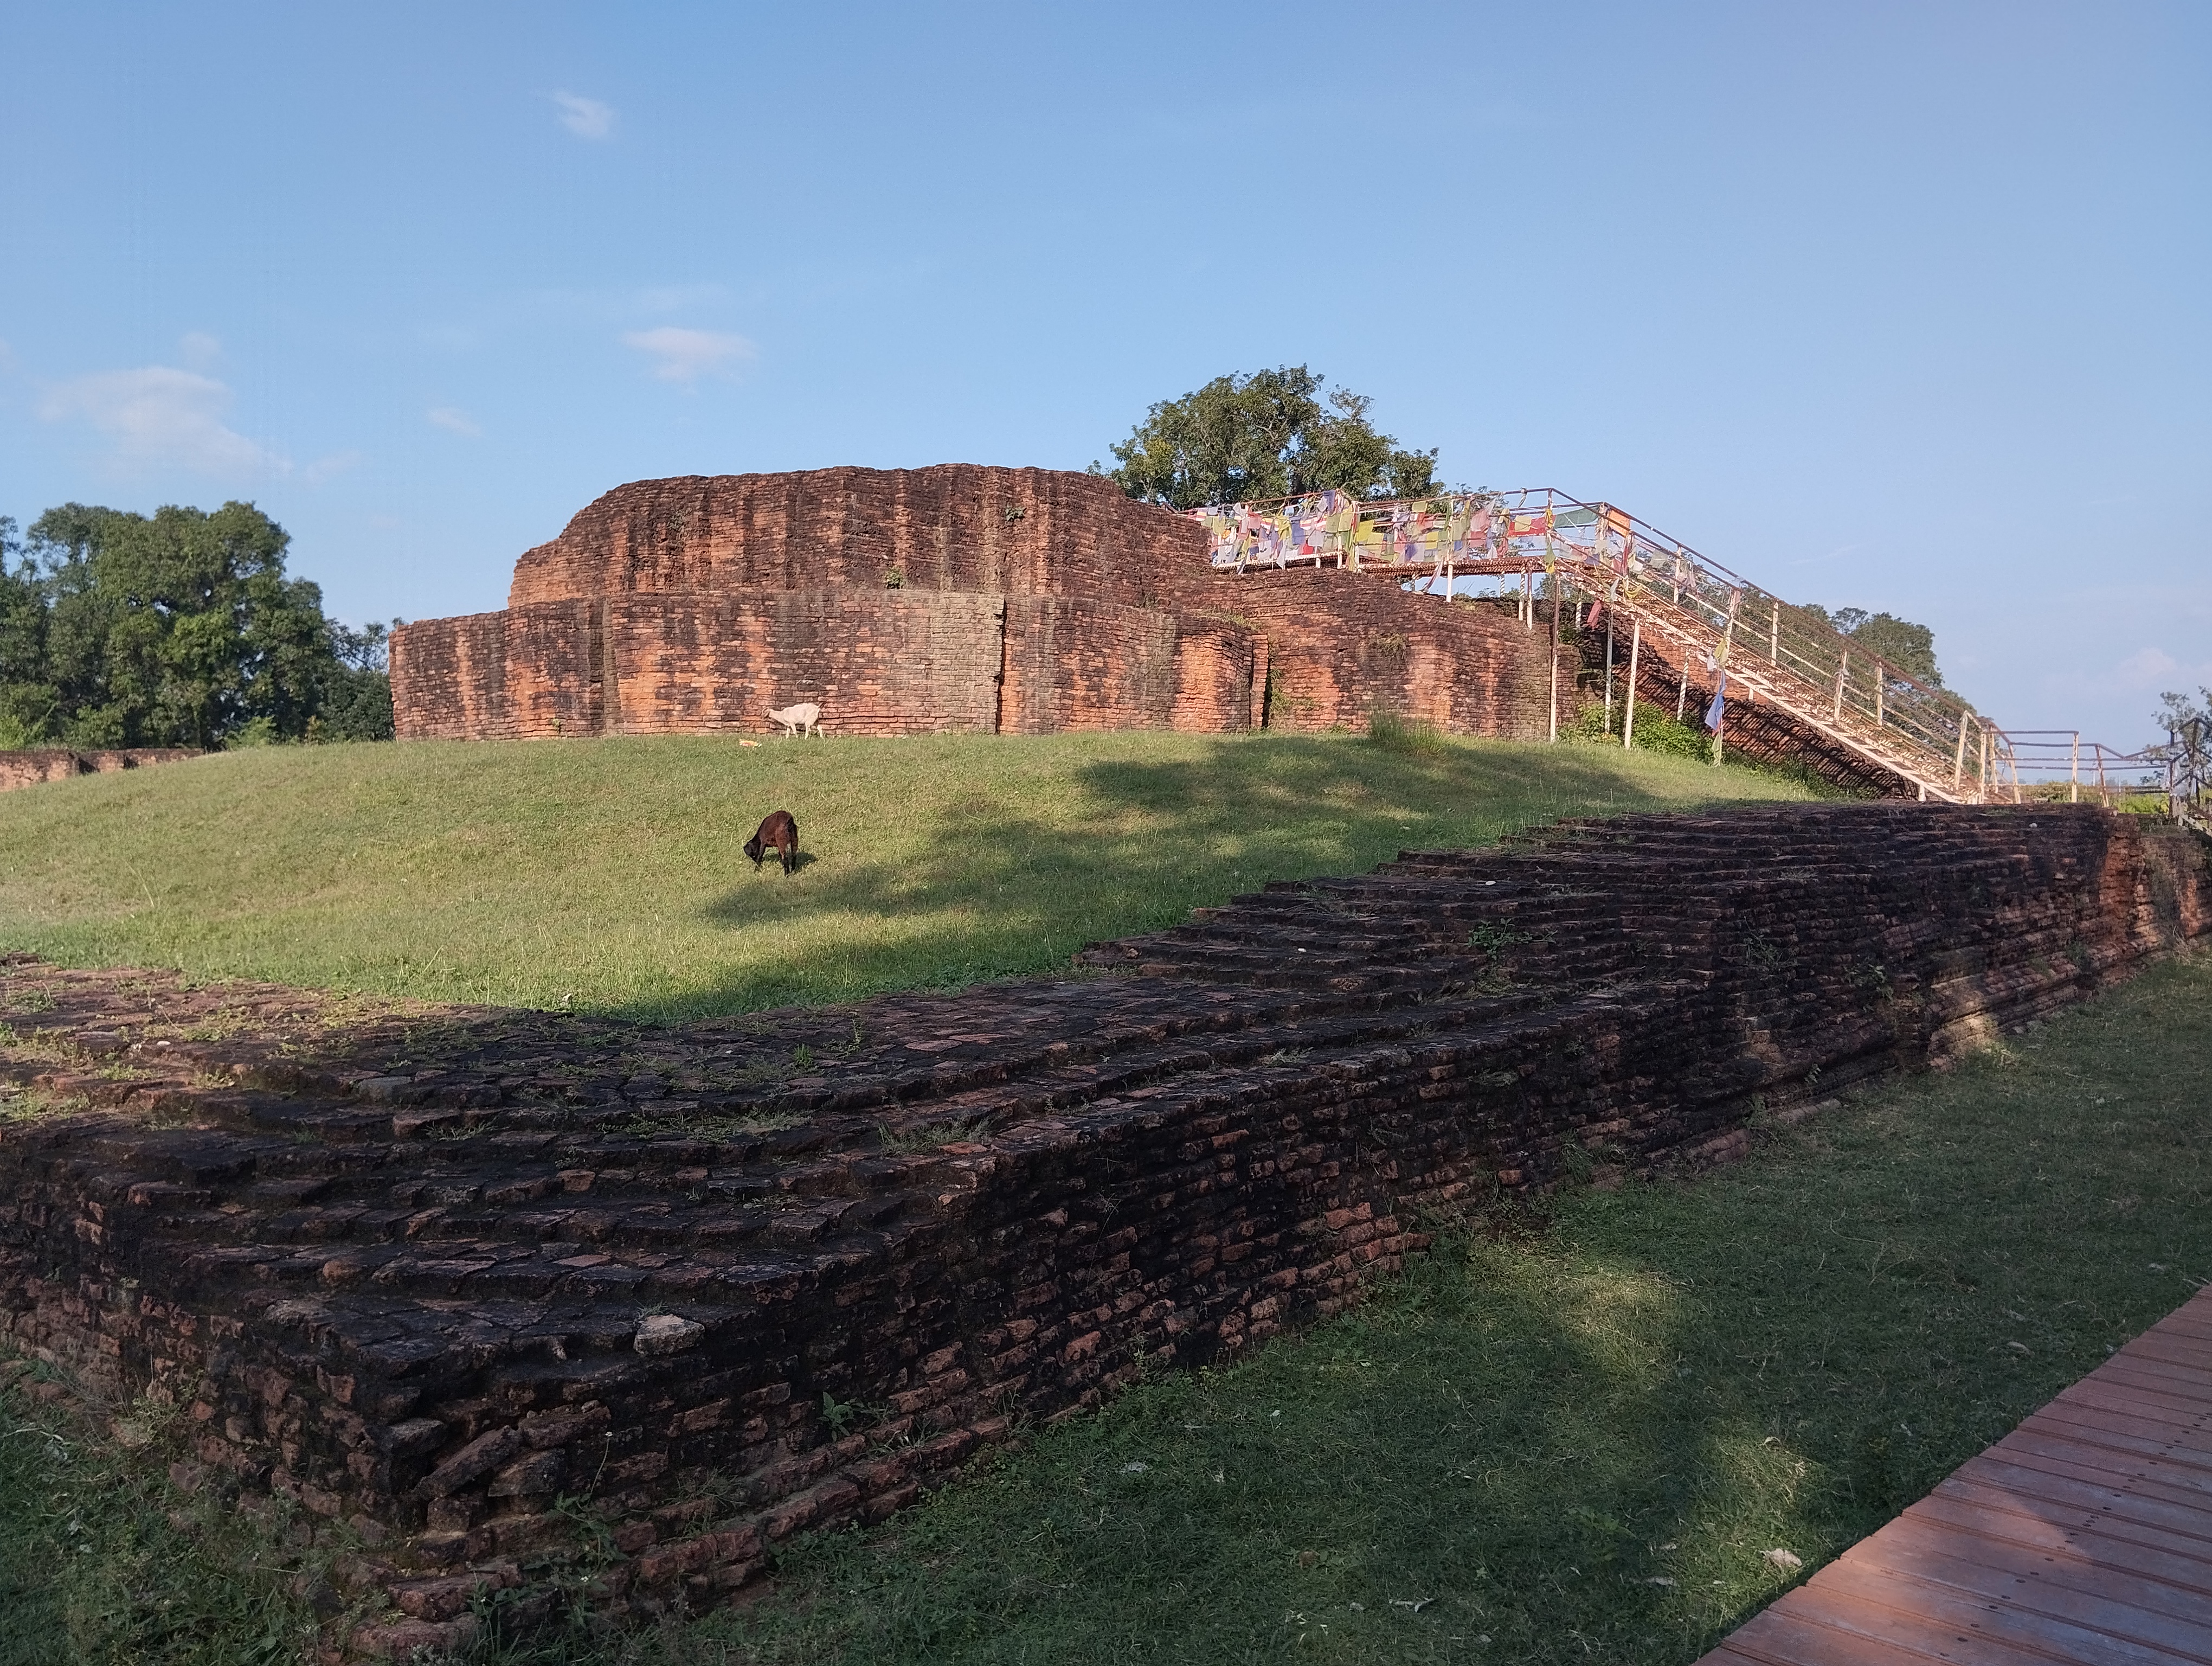
Heritage site: Kudan